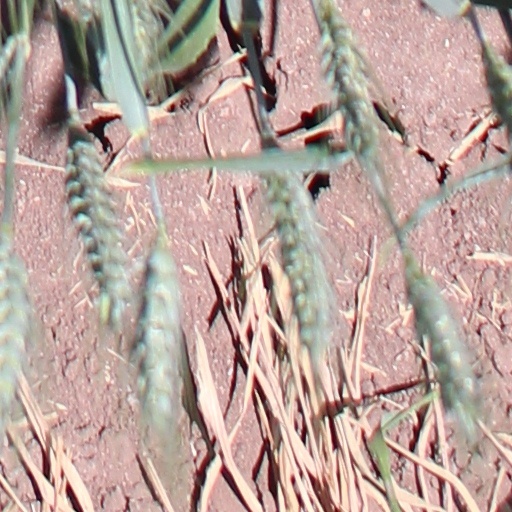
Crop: wheat